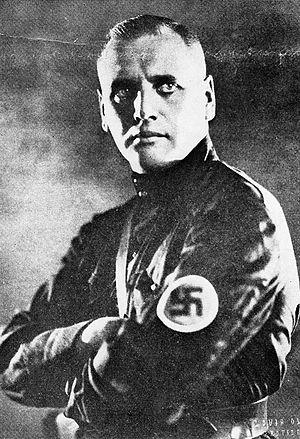
Anastasy Andreyevich Vonsyatsky, mieux connu aux États-Unis comme Anastase Andreivitch Vonsiatsky, était un émigré anti-bolchévique russe et leader fasciste basé aux États-Unis depuis les années 1920.